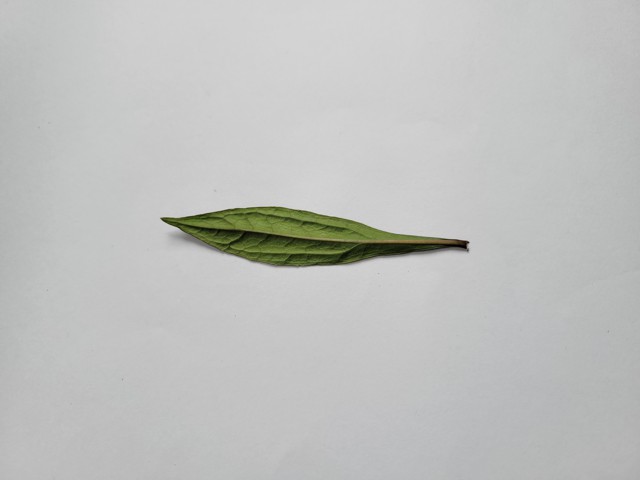
Plant: ayapan